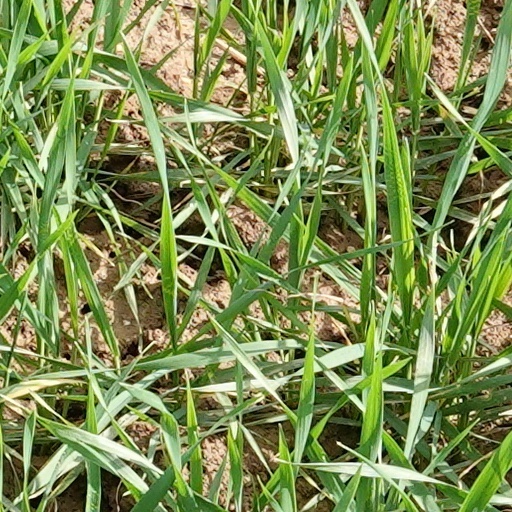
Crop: wheat